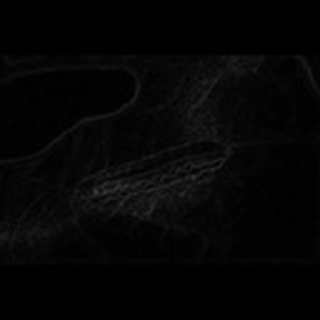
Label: cotton_army_worm